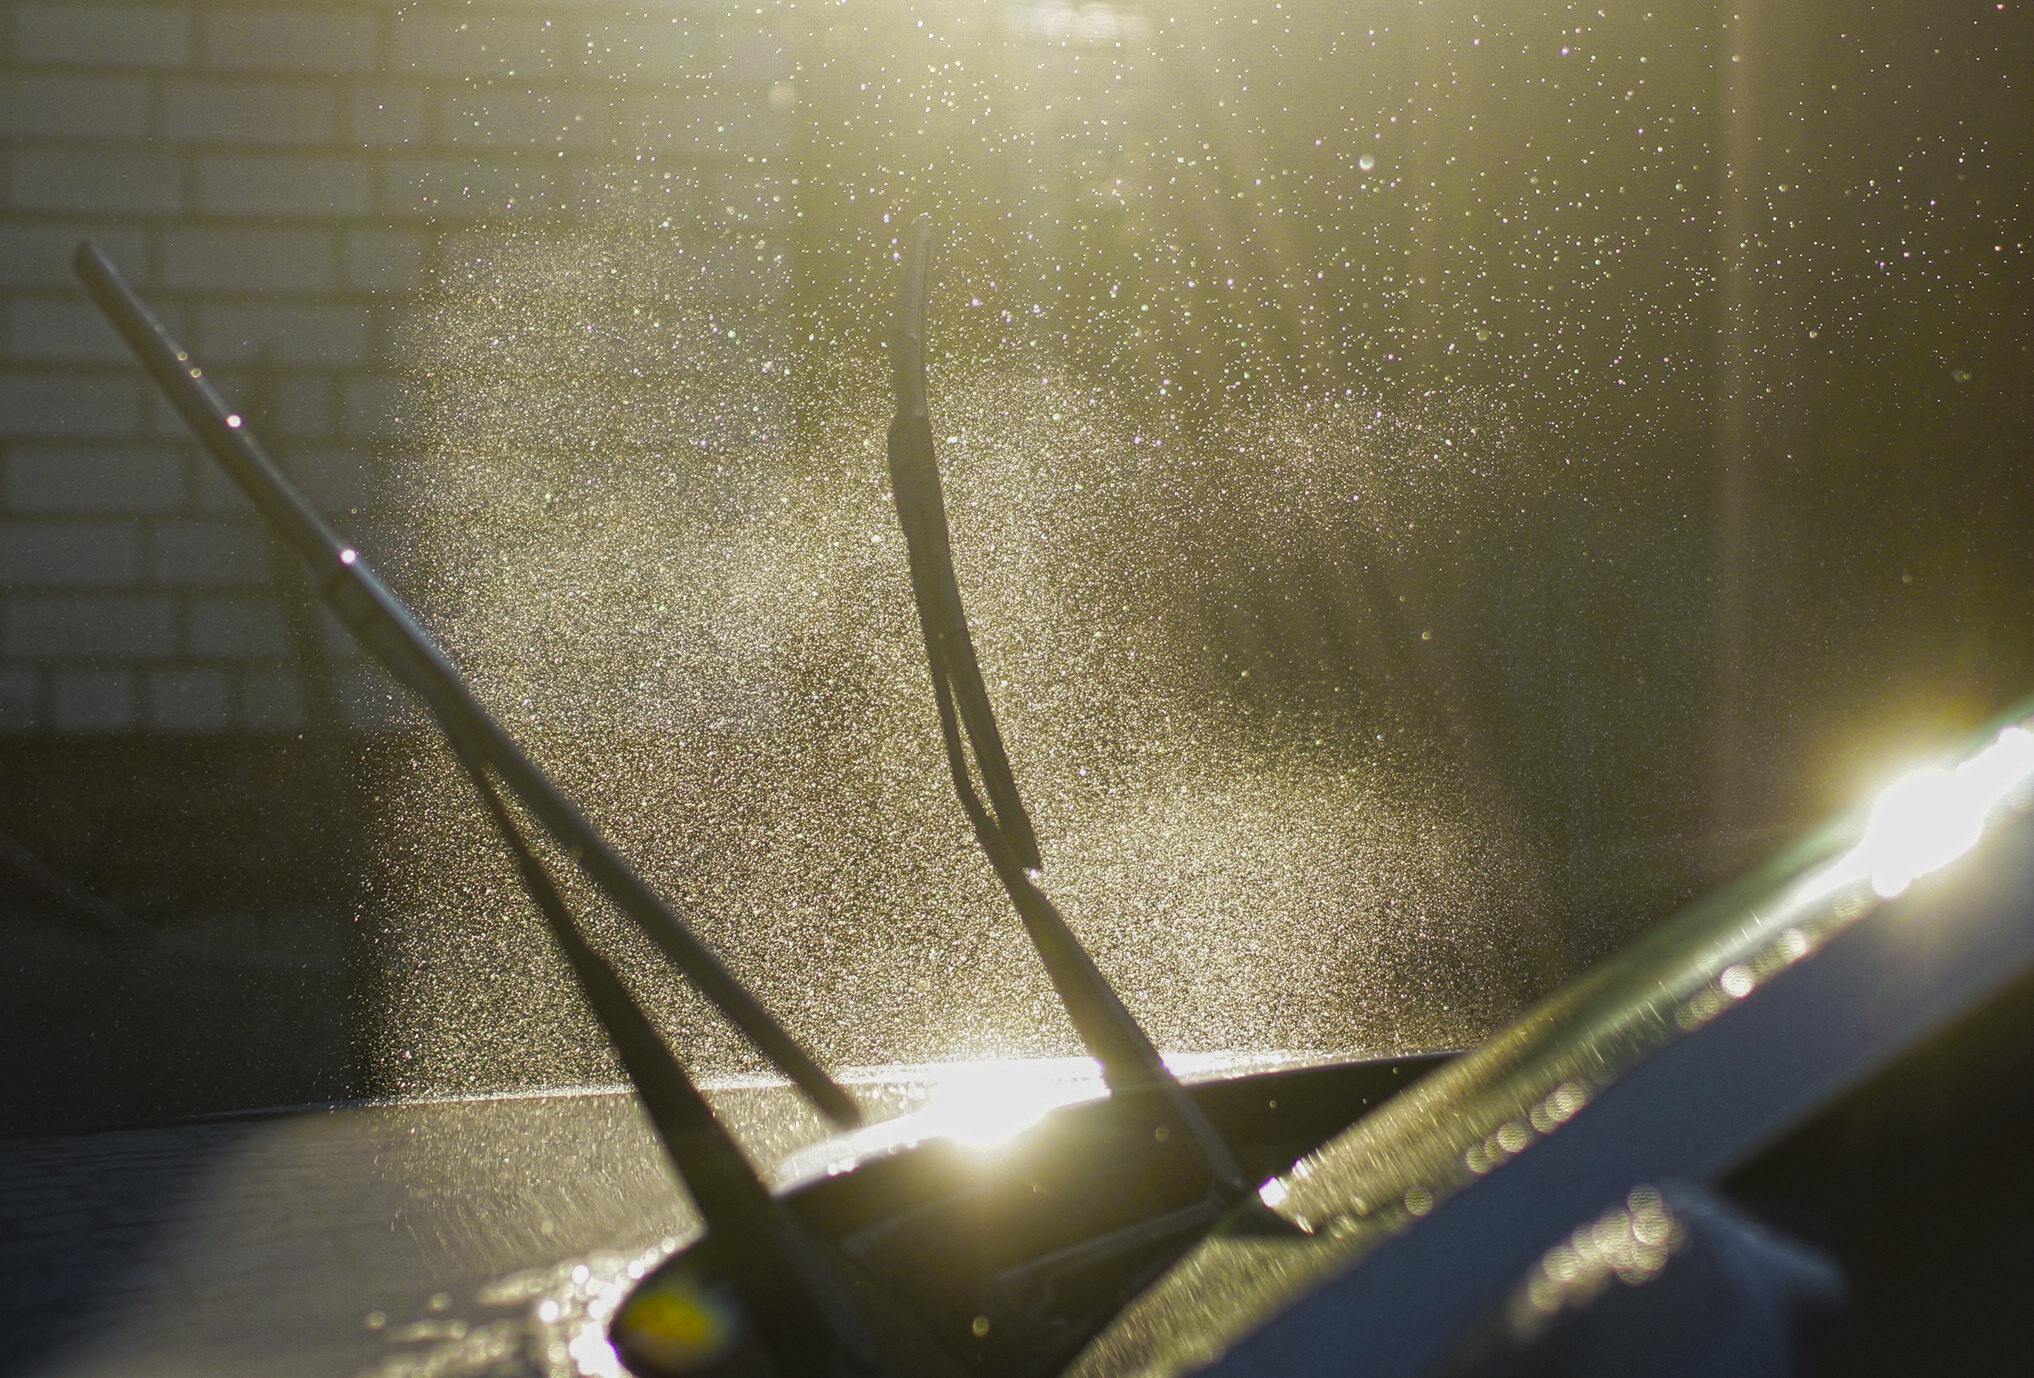
water, light, photography, sunlight, leaf, glass, green, reflection, spray, color, machine, darkness, lighting, close up, drops, wipers, macro photography, washing machine, atmosphere of earth